MacCallum Scott

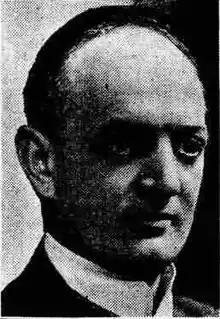

Alexander MacCallum Scott (1874–1928) was Liberal MP for Glasgow Bridgeton.